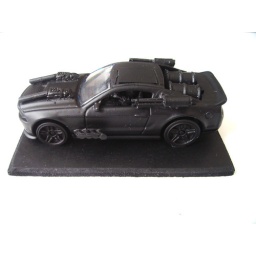
Mustang GT500Oil Drums in rear (just like Max!!)Side Mounted Mini-GunsTwin Linked 20mm on FrontBreakaway panel on roof for ejection seat